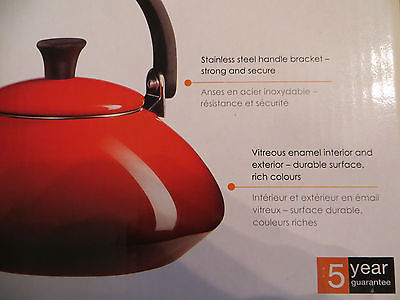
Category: kettle